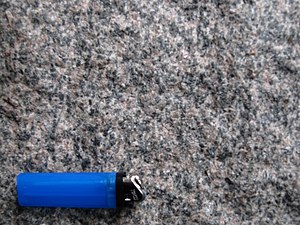
Bornholms geologi / Grundfjeldet / Vang Granit
Vang granit. Lighteren måler 8 centimeter.
Hugget flade i Vang granit; lighter er 8 cm
Bornholms geologi fremviser bjergarter og aflejringer fra helt andre og ældre geologiske perioder, end tilfældet er i det øvrige Danmark. Mod nord er øen domineret af prækambrisk grundfjeld bestående af gnejser og granitter, mens den lavereliggende sydlige del af øen præges af nedre palæozoiske skifre og sandsten. En bræmme langs kysten mod sydvest er præget af overvejende løse, uhærdede aflejringer af ler og sand fra de mesozoiske perioder Jura og Kridt, samt kalksten fra Kridt. Som i resten af Danmark er undergrunden på Bornholm dækket af kvartære istidsaflejringer i form af moræner og smeltevandsaflejringer, som dog mange steder, særligt i det højtliggende grundfjeldsområde mod nord, er ganske tynde.